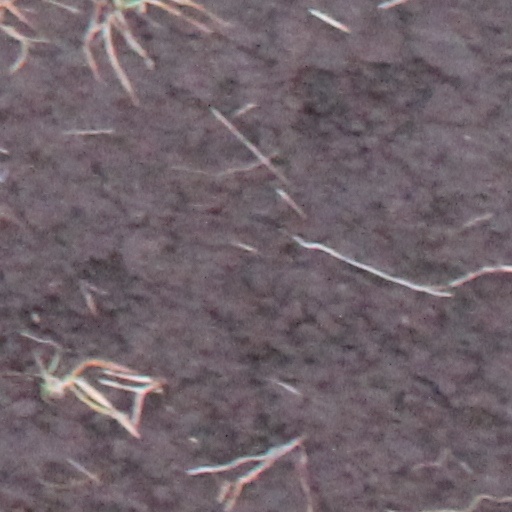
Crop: wheat